Lisa Ballance

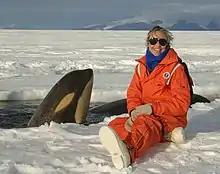
Ballance with killer whale calf in the southern Ross Sea, Antarctica, on a NOAA expedition in 2007

Ballance joined the National Oceanic and Atmospheric Administration (NOAA). Her research has focused on seabirds and cetaceans. She held various positions at the NOAA, including Chair of the Pacific Seabird Group, Lead of Cetacean Ecology and Chief of Stenella Abundance Research.